Evidence for speciation by reinforcement

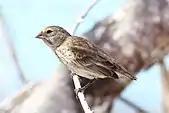
The small ground finch, one of Darwin's finches of the Galápagos

The "Ficedula" flycatchers exhibit a pattern that suggests premating isolation is being reinforced by sexual selection. The pied flycatcher ("Ficedula hypoleuca") has brown females, brown males, and black-and-white males. The related collard flycatcher ("Ficedula albicollis") has brown females and only black-and-white males. The two species exist in separate populations that overlap in a zone of sympatry. In the range of overlap, only brown males of "F. hypoleuca" exist and are thought to have evolved the brown plumage to prevent hybridization, though there is also evidence indicating that such character displacement is explained by heterospecific competition for territory rather than reinforcement. Mating choice tests of the species find that females of both species choose conspecific males in sympatry, but heterospecific males in allopatry (see conspecific song preference). The patterns could suggest mimicry, driven by interspecific competition; however, song divergence has been detected that shows a similar pattern to the mating preferences.